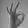
ASL letter: F